Pendulum (drum and bass band)

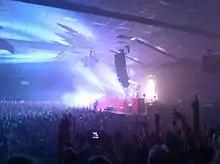
Live Show at Melbourne Australia.

Pendulum once again toured Europe in 2009. During this tour they announced that they were working on their third studio album, "Immersion". It was announced in December 2009 that Pendulum would be touring for their new album in May 2010. The release date of the album was announced to be sometime "in May" during the live preview party at "Matter", and was then announced to be released on 24 May. Pendulum previewed their album "Immersion" at the Ear Storm night at London's Matter nightclub on Friday 22 January. "Salt in the Wounds", a track from their new album, was Zane Lowe's Hottest Record in the World on BBC Radio 1 on 25 January 2010. On Zane Lowe's show, it was also announced that he wanted to join the band and the first single from the new album would be called "Watercolour". This single also received its first play on Zane Lowe's BBC Radio 1 show on 8 March 2010, and was his Single of the Week for that week. In December 2010, "Watercolour" was found to be featured in the soundtrack of the 2010 hit game "". On 1 April, the music video for "Salt in the Wounds" was released. The video is unique in that it is, according to the band's website, "...the world’s first 360° interactive music video."